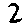
Label: 2